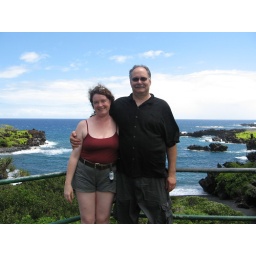
by black sand beach. on the road to Hana